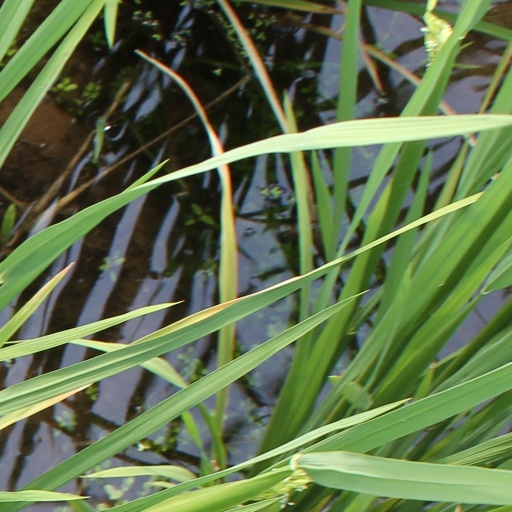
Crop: rice